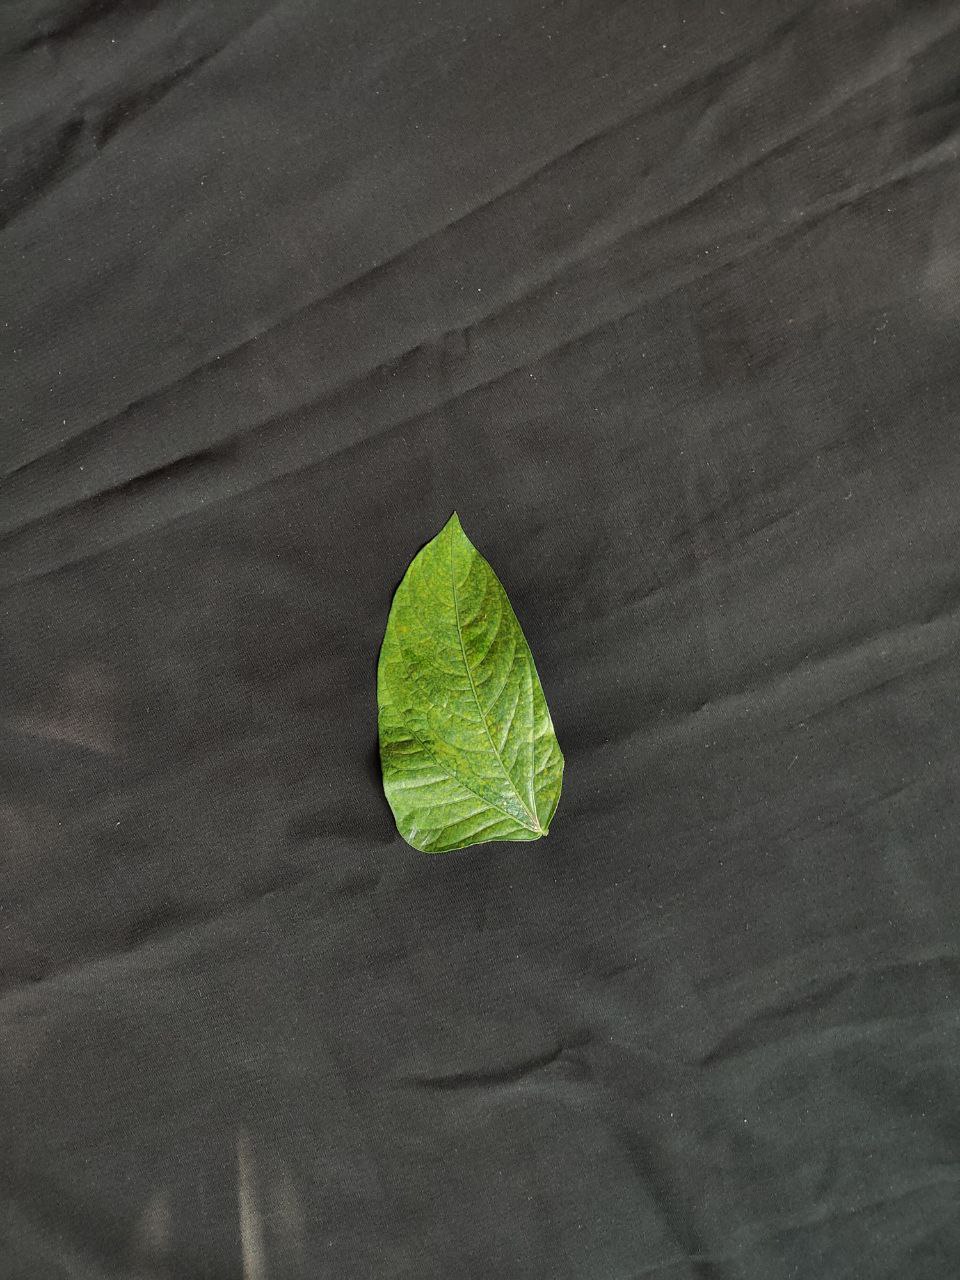
Crop: cowpea
Leaf condition: Mosaic Virus